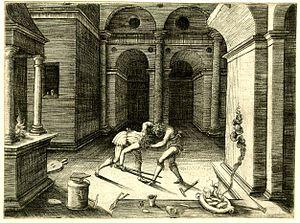
le combat des orfèvres, gravure du Maître JG.
Le Maître JG est un peintre et graveur de la Renaissance.